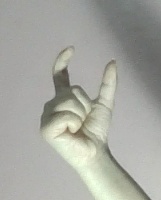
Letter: nun